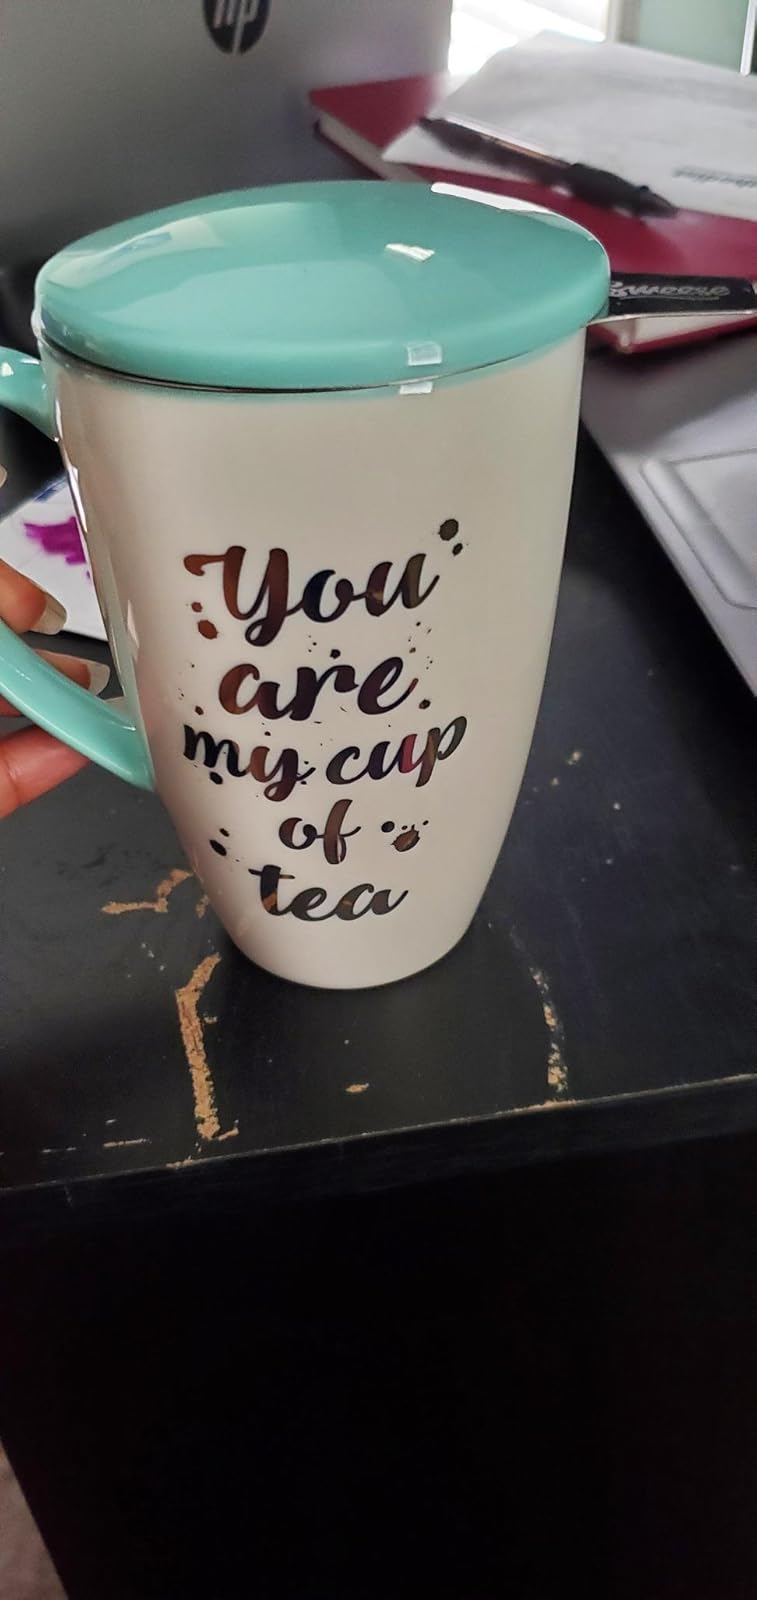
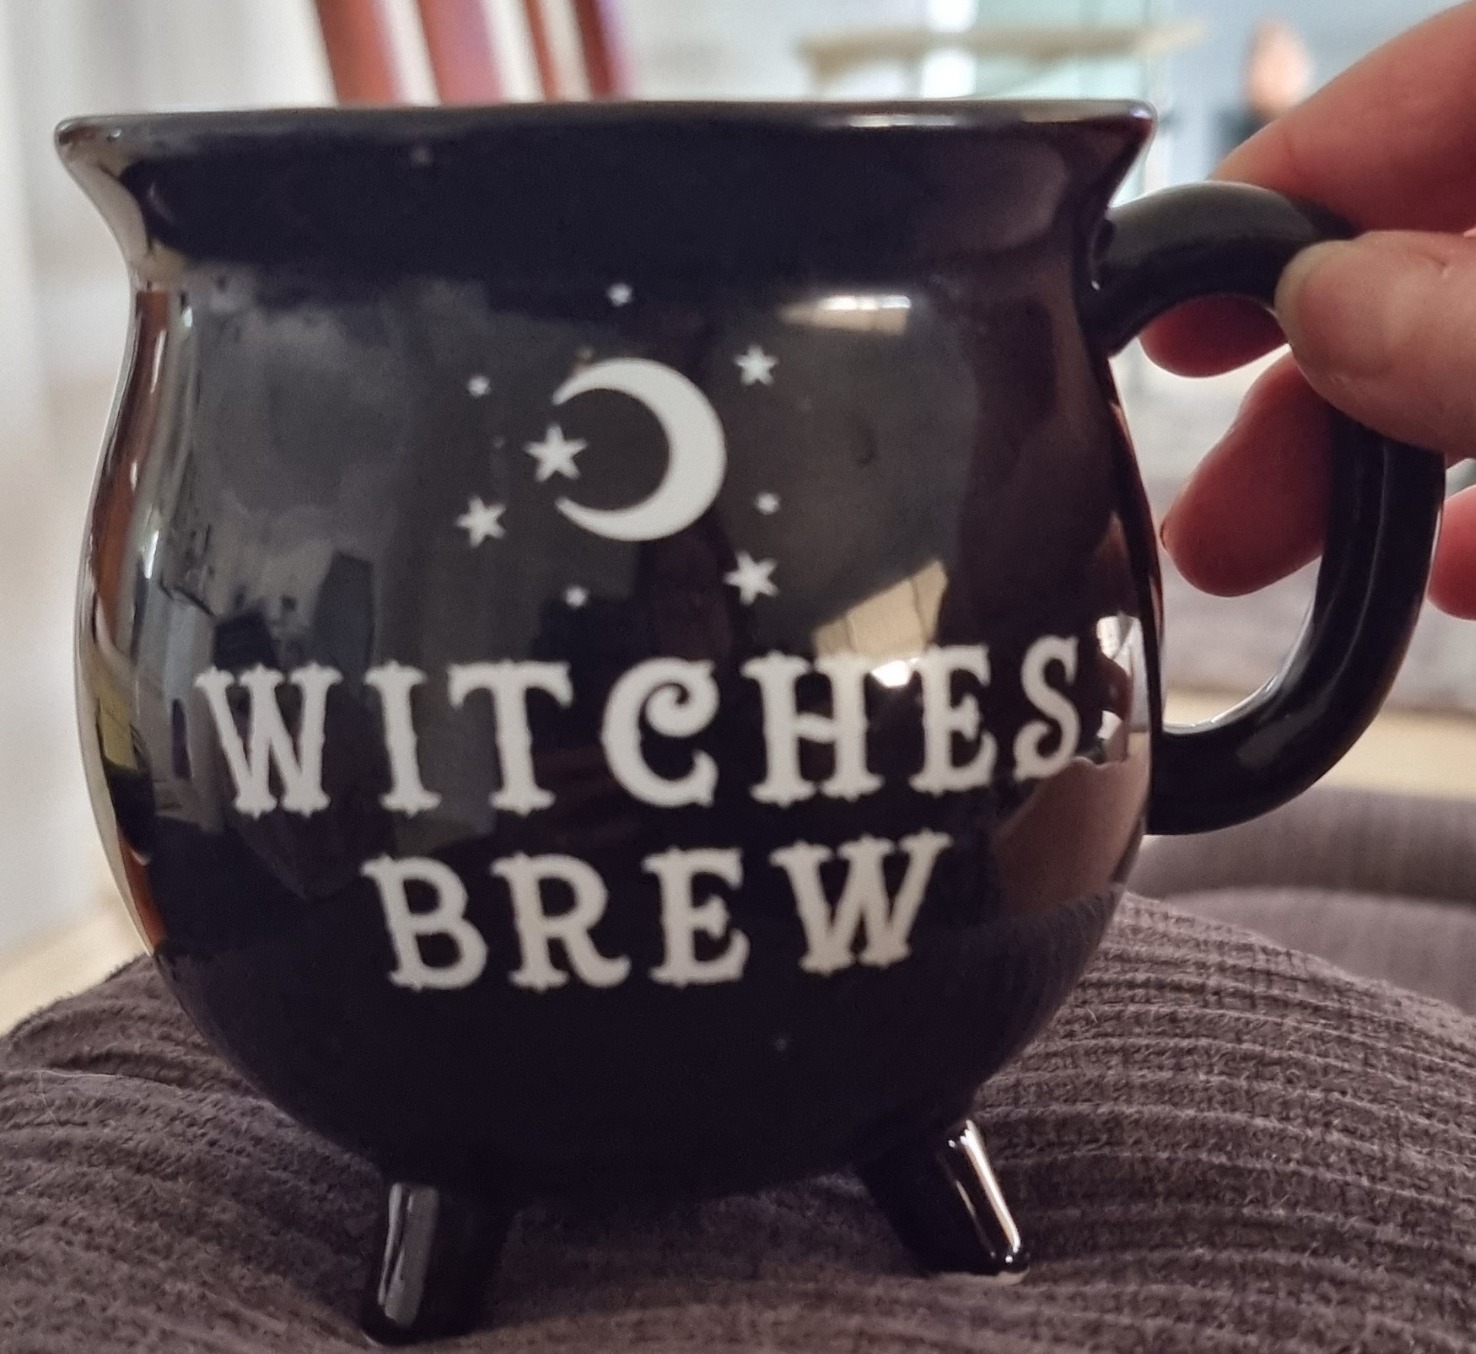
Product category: items_mug
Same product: no